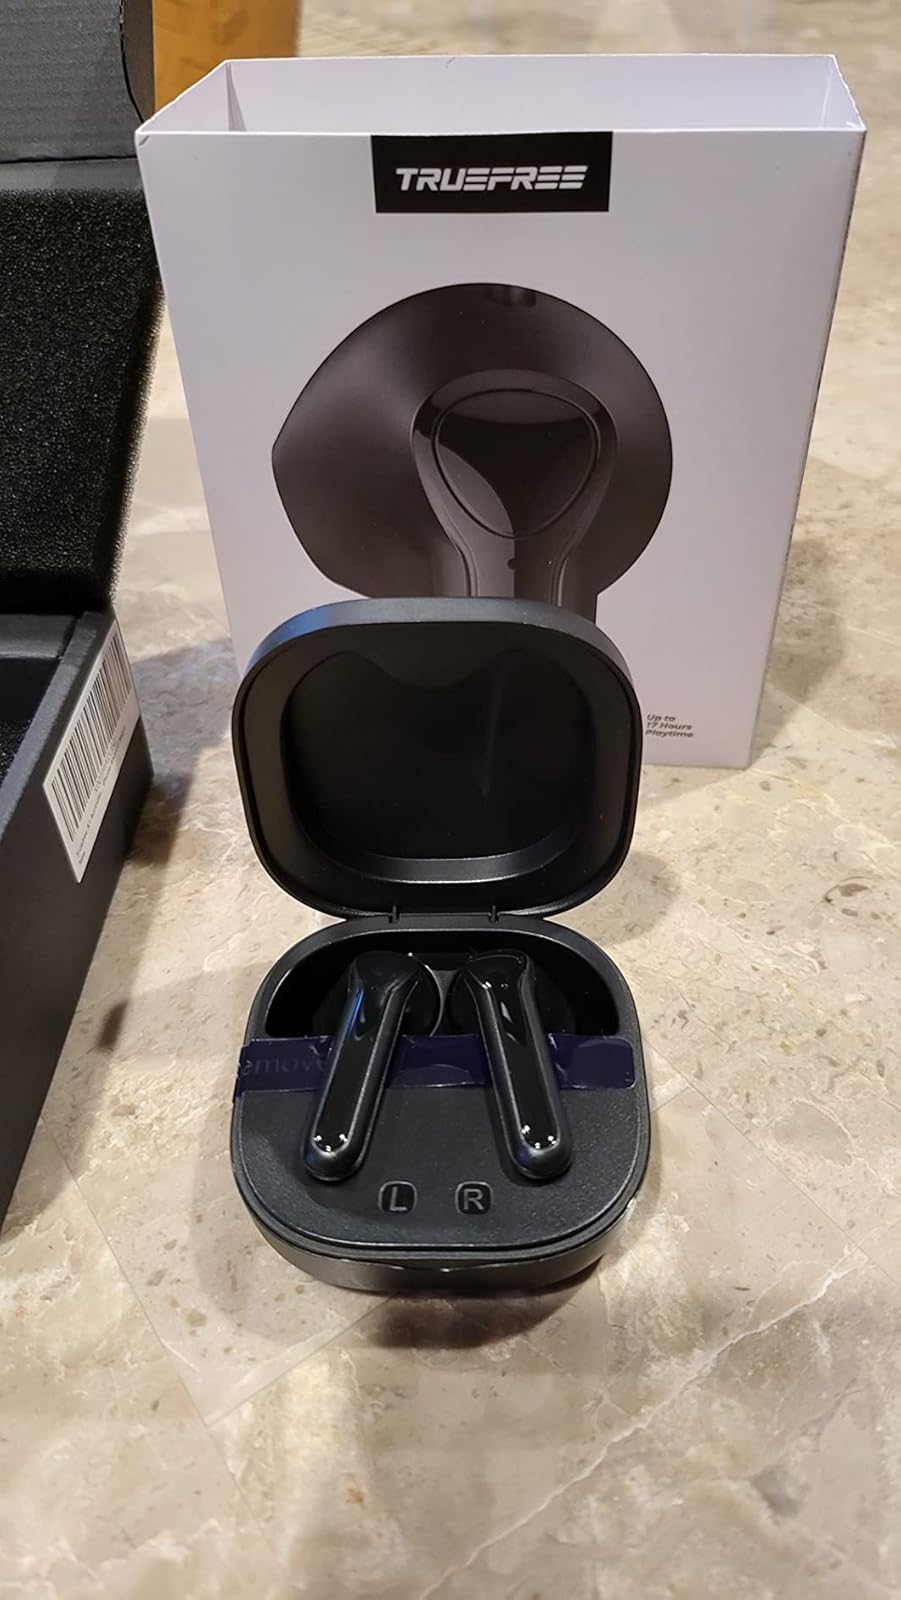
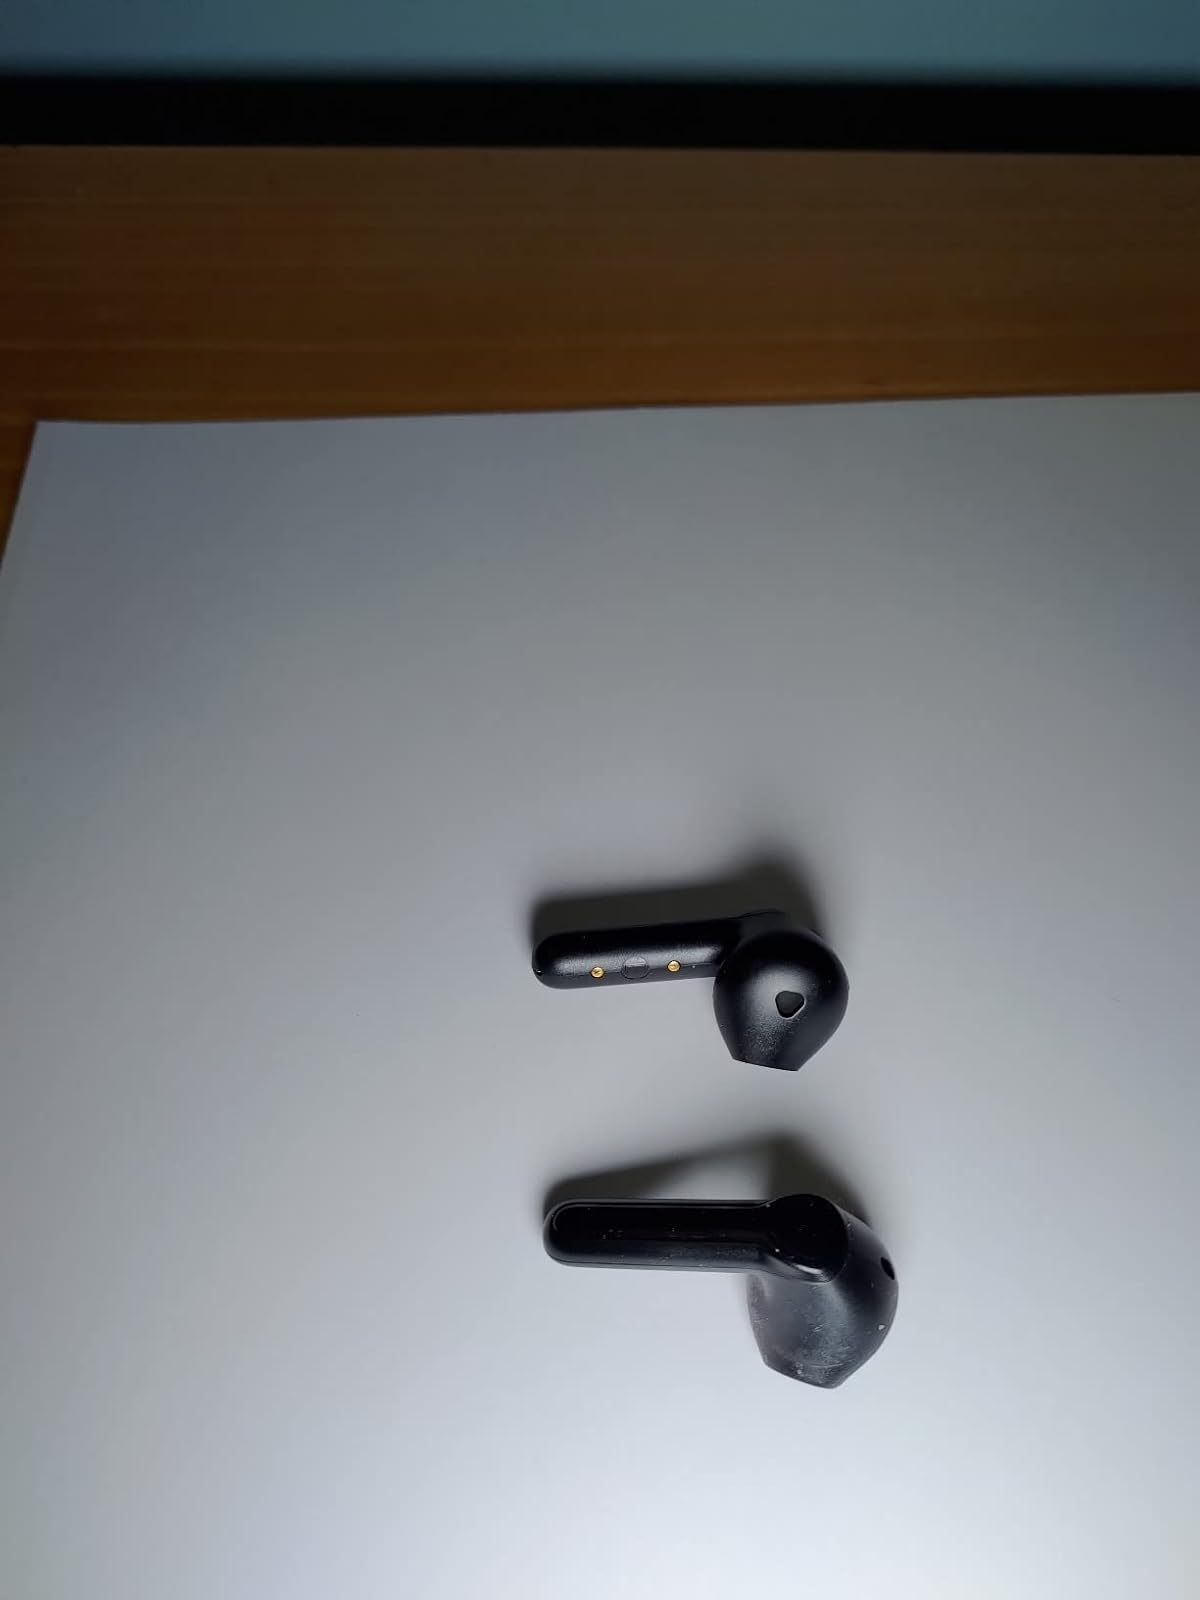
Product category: earbuds
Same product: yes